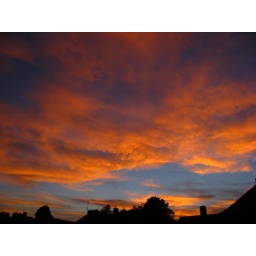
This was taken 10 minutes ago outside my back door spotted by my wonderful husband